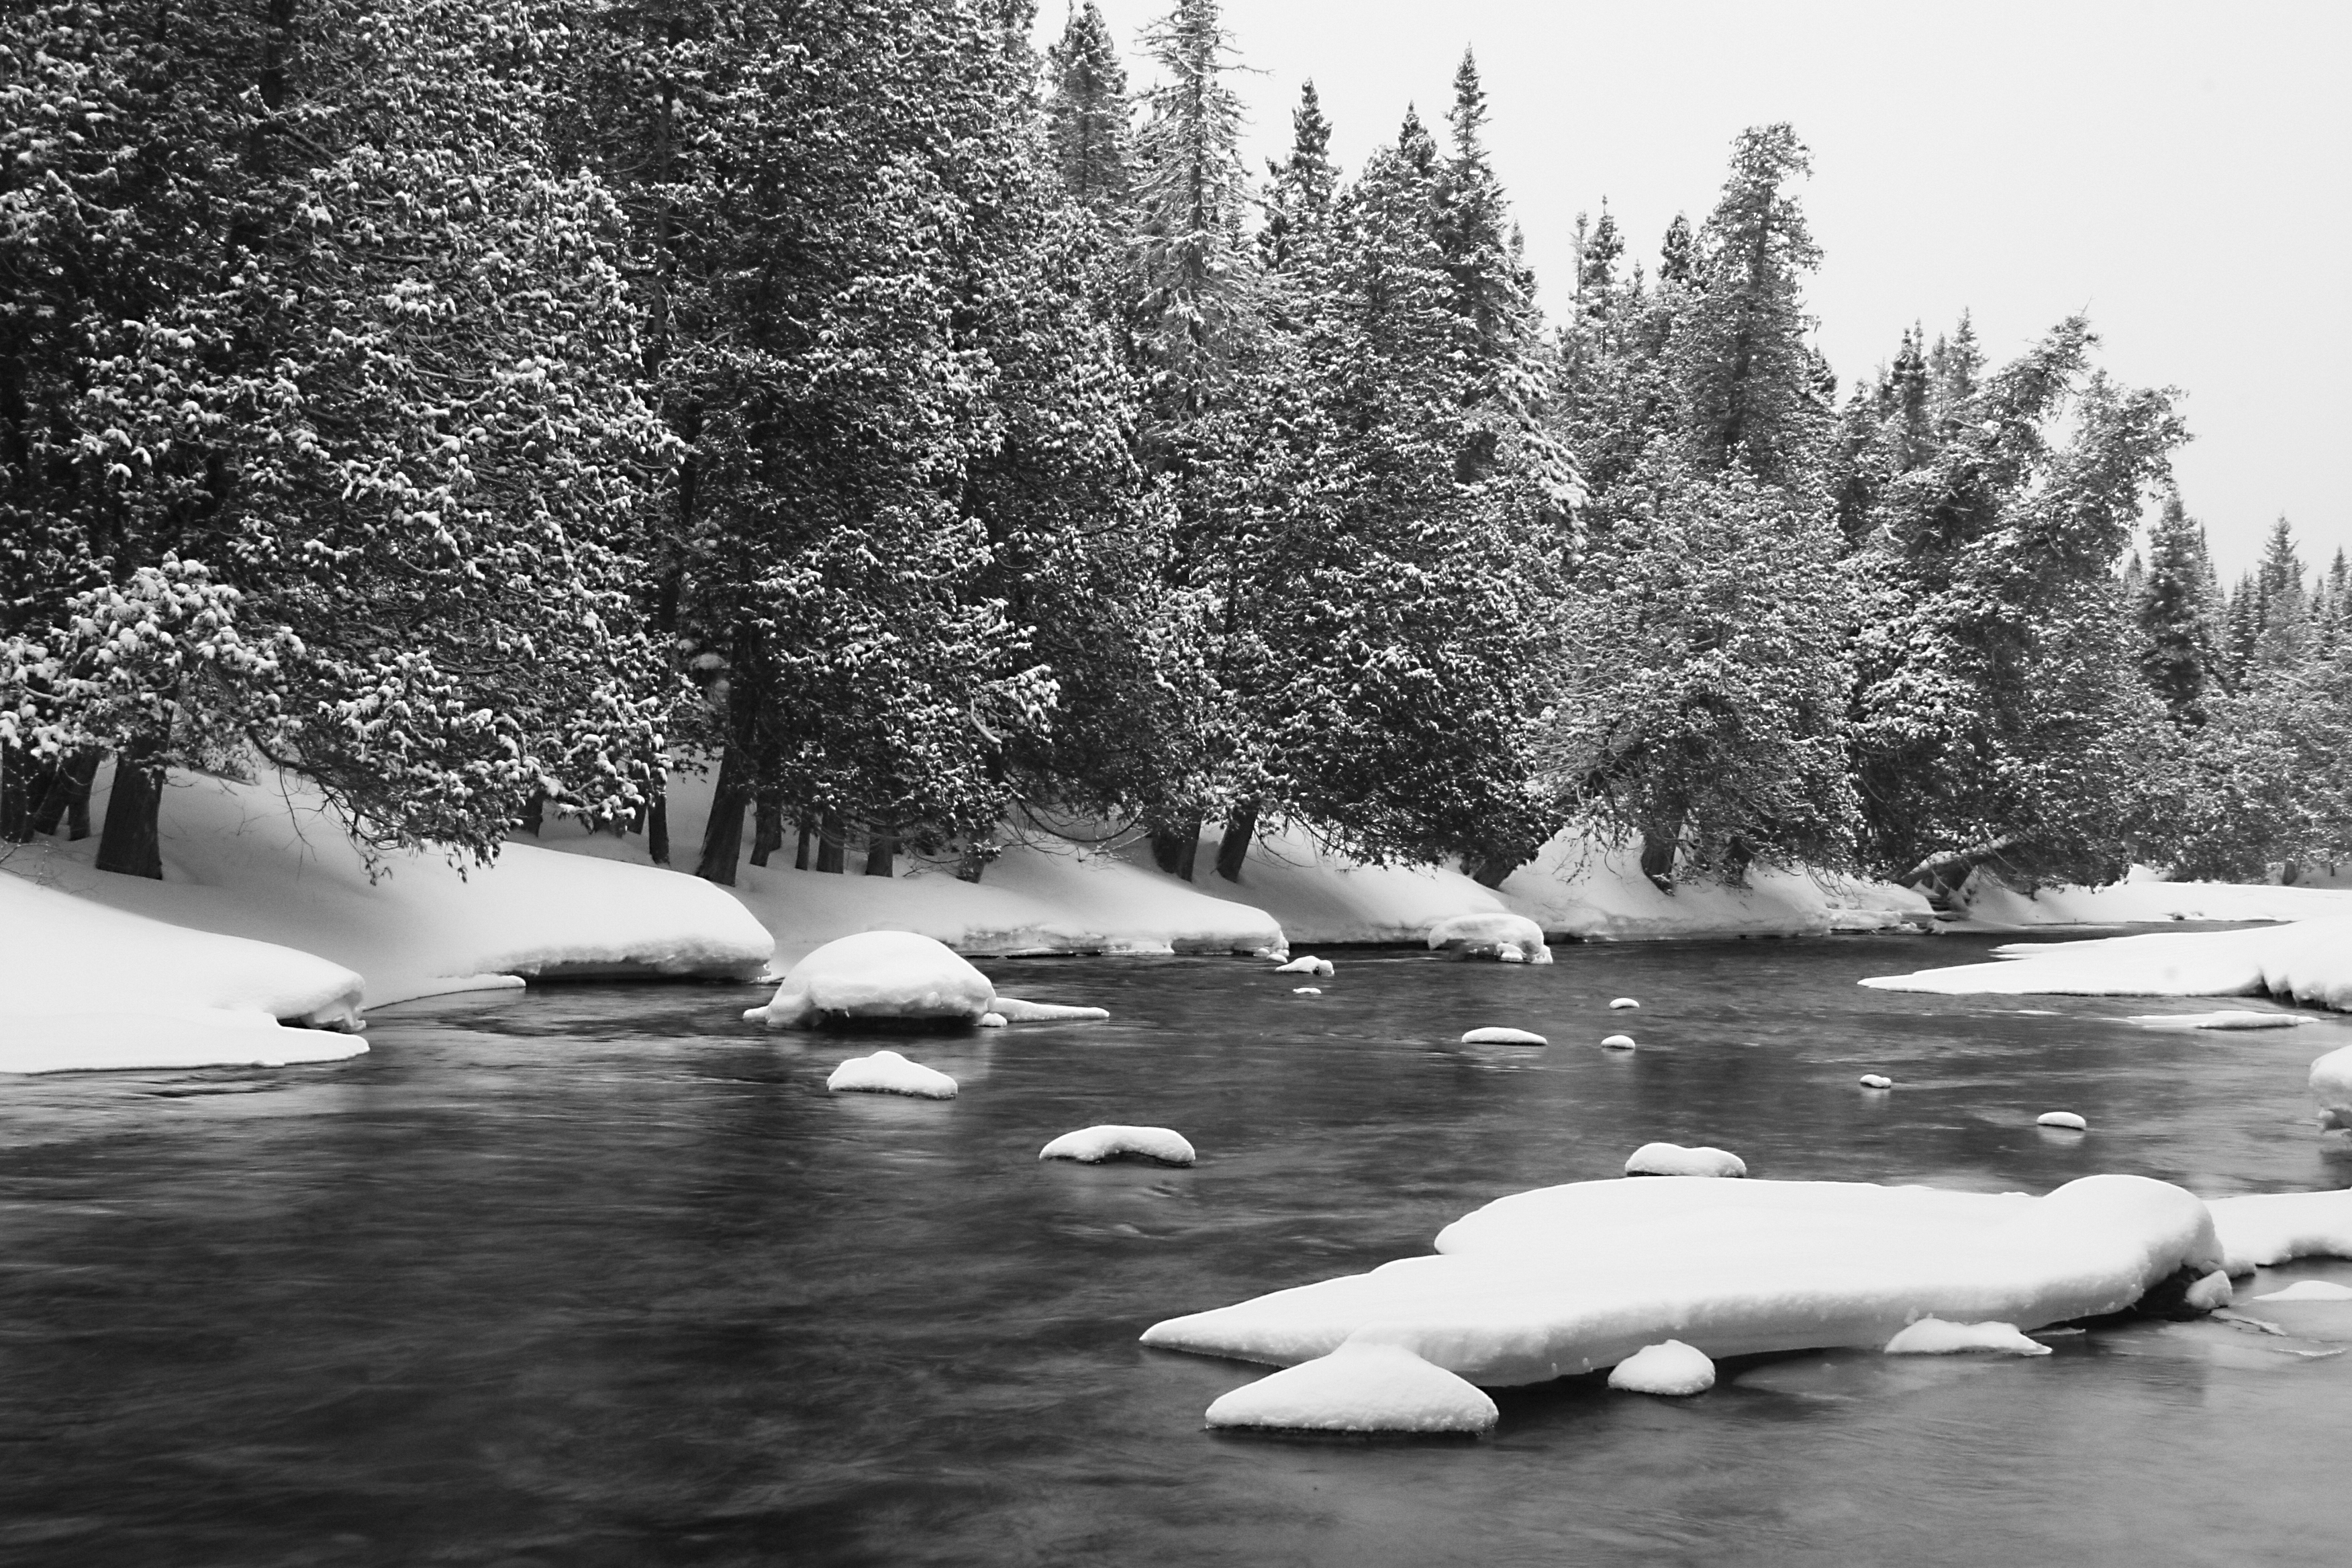
tree, water, snow, winter, black and white, white, river, ice, weather, frozen, monochrome, season, trees, water bird, freezing, monochrome photography